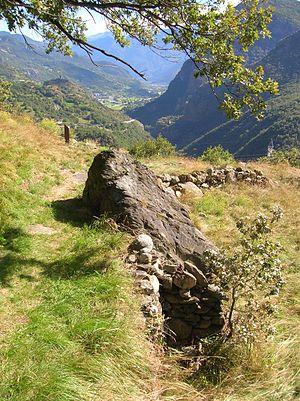
Saint-Vincent est une commune italienne de la région Vallée d'Aoste.